332 Mumbai to India

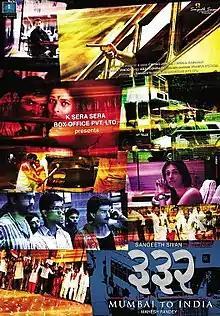
Promotional poster

332 Mumbai to India is a Hindi thriller film directed by Mahesh Pandey and starring Amitriyaan, Ali Asgar, Chetan Pandit, Vijay Mishra, and Sharbani Mukherjee. It was produced by Sangeeth Sivan. The film was released on 17 December 2010 under the Sangeeth Sivan Productions banner.